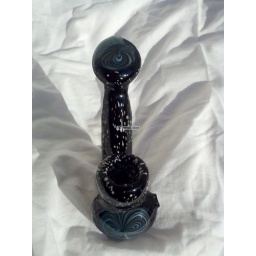
starblast glass pipe, nice green, blue white swirls in front